McGowan Motorsports

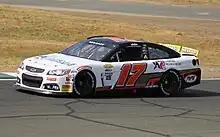
Landen Lewis in the 17 car at Sonoma Raceway in 2023.

On June 7, 2021, it was announced that late model racer Amber Slagle would make her West Series debut for the team at Irwindale Speedway early in the year. Slagle worked as a crew chief and mechanic for Cook Racing Technologies, which is how the deal came together. She surprised with a fourth-place qualifying effort, but would ultimately finish 14th in the race. She ran two more races for the team that season, earning her best-career finish of 10th at the All American Speedway. 15-year old Conner Jones would drive the car at the season finale in Phoenix, finishing 19th after starting 18th.